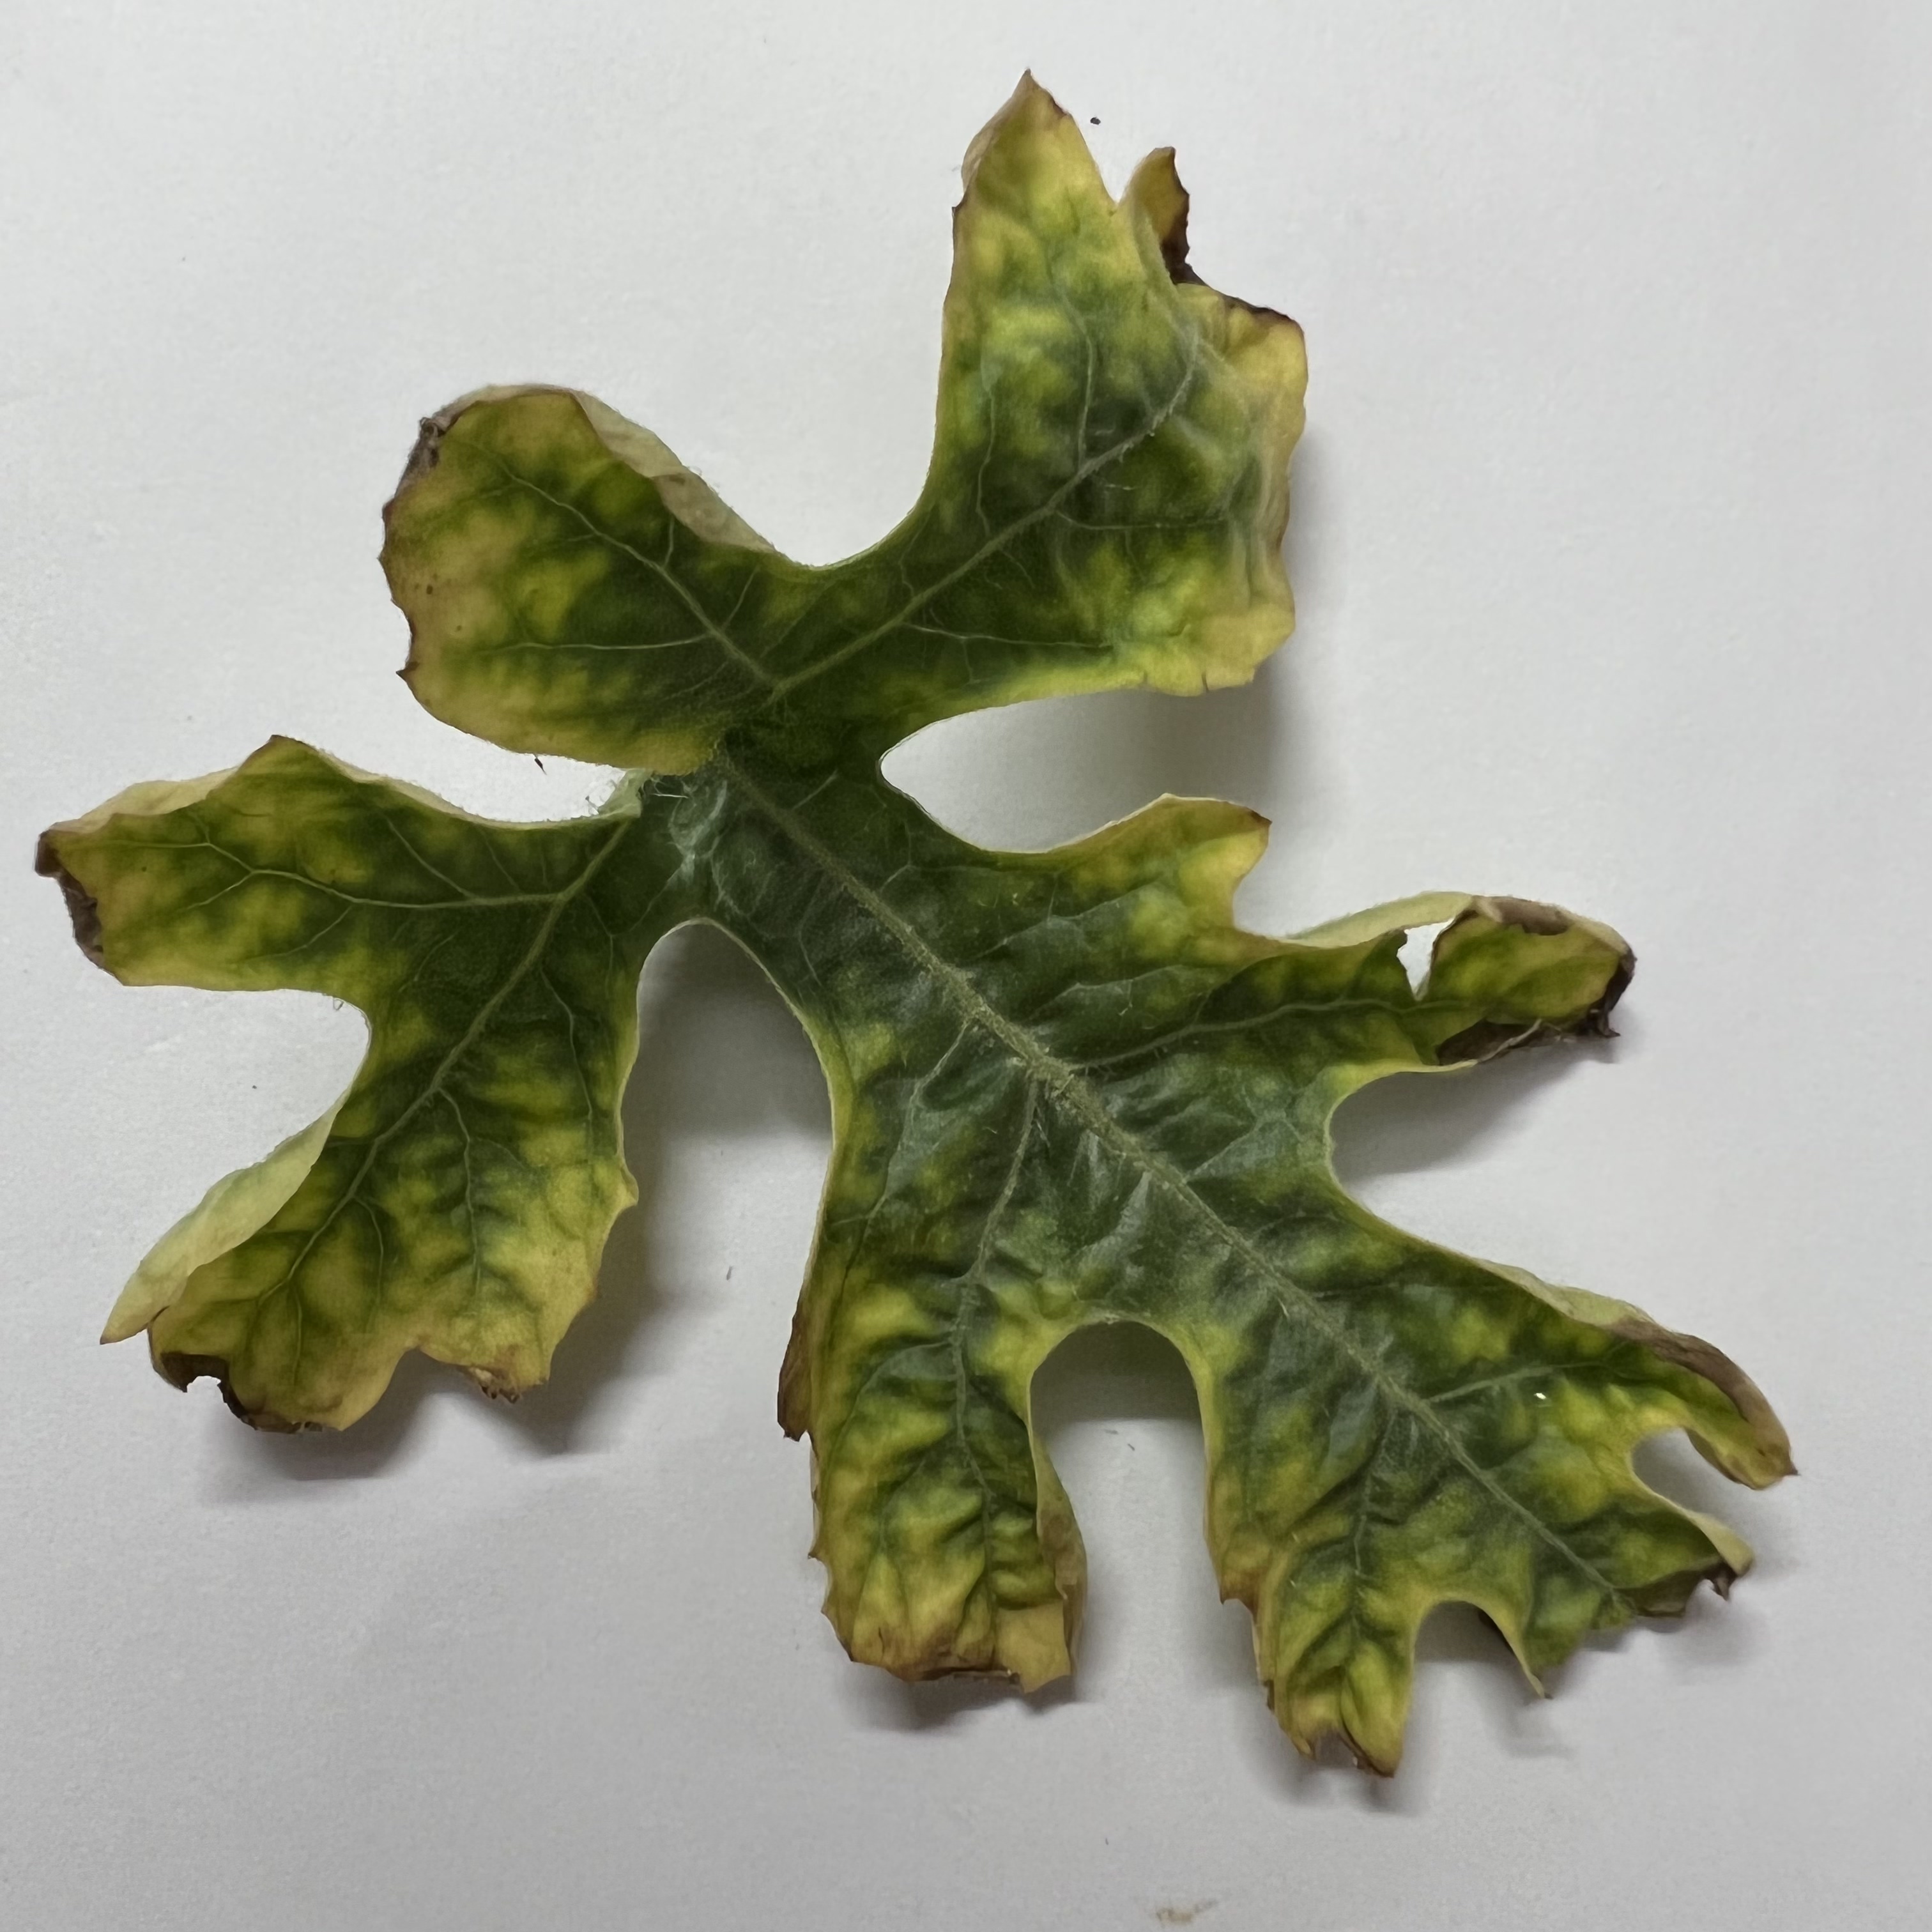
Label: Downy_Mildew